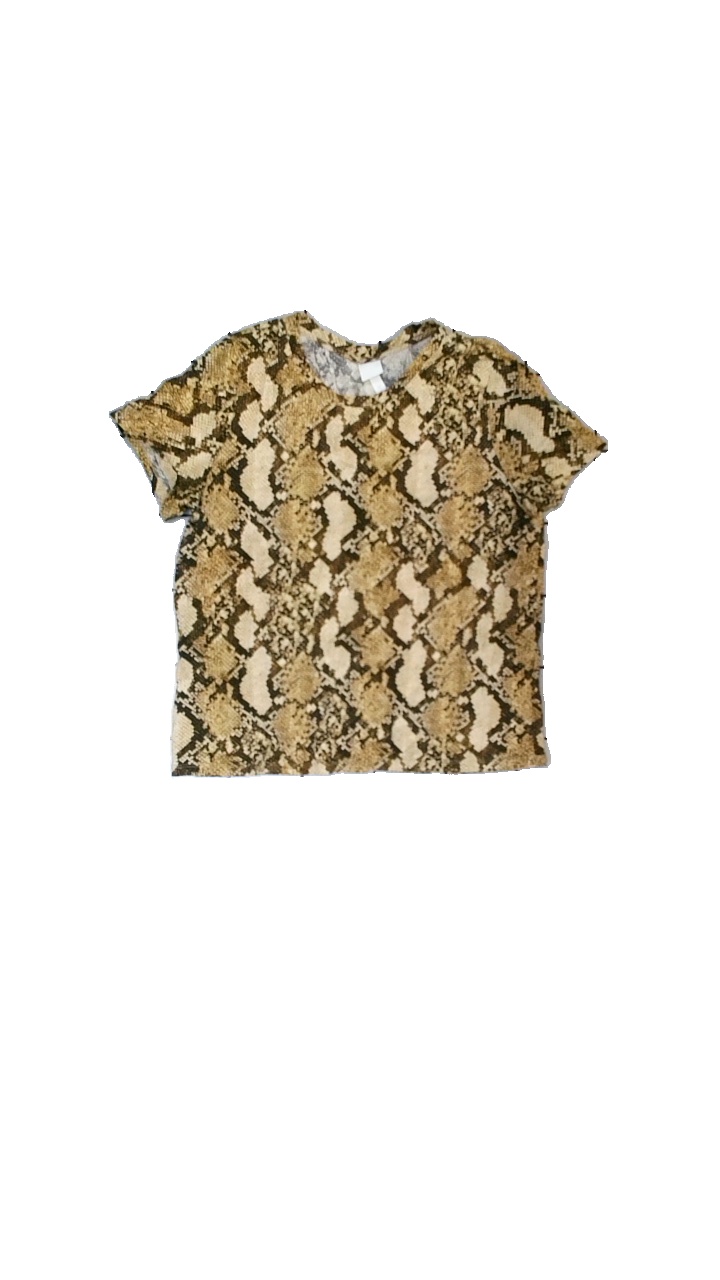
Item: T-shirt (Ladies)
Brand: H&m
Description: T-shirt med mönster
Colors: Beige, Brown
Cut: C-collar
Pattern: Animal print
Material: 100% bomull
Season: All
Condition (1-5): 5
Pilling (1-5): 5
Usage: Reuse
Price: <50